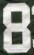
Number: 8